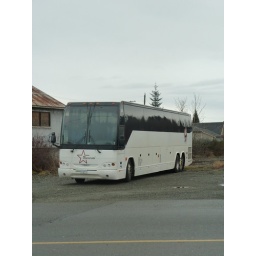
Coach bus parked near the Courtenay train station